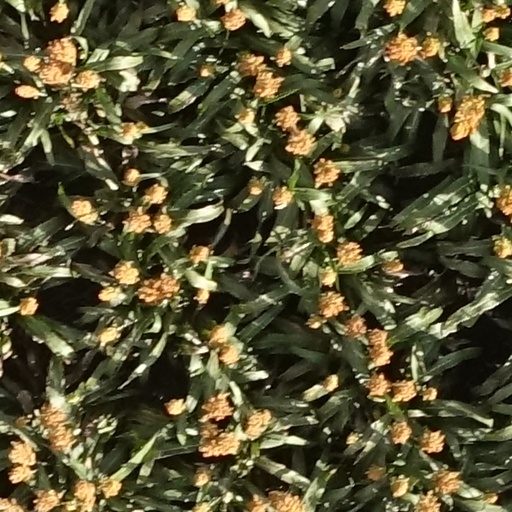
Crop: sorghum